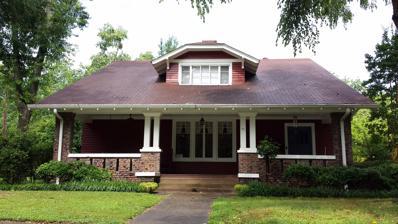
Building: J. M. McClintock House
Country: United States of America
Year built: 1912
Historic house in Arkansas, United States United States historic place McClintock House U.S. National Register of Historic Places Location in Arkansas Show map of Arkansas Location in United States Show map of the United States Location 43 Magnolia, Marianna, Arkansas Coordinates 34°46′30″N 90°45′37″W / 34.77500°N 90.76028°W / 34.77500; -90.76028 Area less than one acre Built 1912 ( 1912 ) Architect Charles L. Thompson Architectural style Bungalow / American Craftsman MPS Thompson, Charles L., Design Collection TR NRHP reference No. 82000857 Added to NRHP December 22, 1982 The J. M. McClintock House is a historic house at 43 Magnolia Street in Marianna, Arkansas .  It is a 1 + 1 ⁄ 2 -story wood-frame structure, designed by Charles L. Thompson and built in 1912, whose Craftsman/Bungalow styling is in marked contrast to the W.S. McClintock House , a Colonial Revival structure designed by Thompson for another member of the McClintock family and built the same year.  This house has the broad sweeping roof line with exposed rafters covering a porch supported by brick piers and paired wooden box posts on either side of the centered stair.  A dormer with clipped-gable roof is centered above the entry. The house was listed on the National Register of Historic Places in 1982. See also W. S. McClintock House , at 83 Main St., also designed by Thompson and NRHP-listed National Register of Historic Places listings in Lee County, Arkansas References